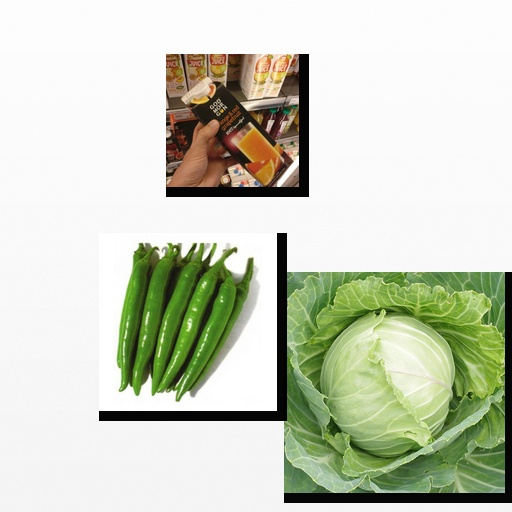
Food items: cabbage, chili_pepper, orange_red_grapefruit_juice